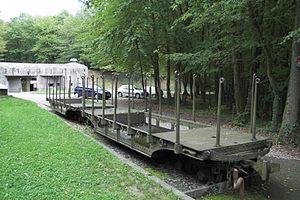
Le wagon surbaissé est un type de wagon ferroviaire spécial destiné au transport des charges volumineuses. Il se distingue du wagon plat par un plancher abaissé en partie centrale et se terminant en col de cygne pour passer au-dessus des bogies.
Le système Péchot, du nom du colonel Prosper Péchot de l'armée de terre française qui fut à son origine, est un ensemble de voies ferrées et de matériel roulant de campagne. L'ingénieur Charles Bourdon étudia la locomotive et de nombreux aspects techniques.